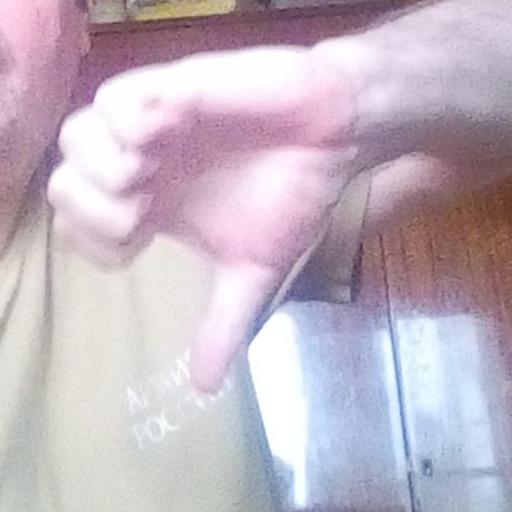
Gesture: dislike